Call Me by Your Name (film)

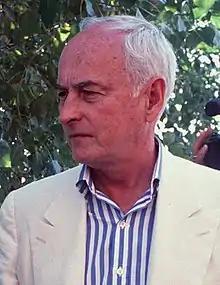
James Ivory, pictured in September 1991, took nine months to write the script, and had been set to co-direct the film.

Two of the film's producers, Peter Spears and Howard Rosenman, saw a galley proof of André Aciman's debut novel "Call Me by Your Name" in 2007 and "optioned" the screen rights before its publication. Rosenman first heard about the book through a friend after acting in "Milk" (2008) and called it "divine". Spears, moved by the novel and believing it deserved a cinematic adaptation, received his first credit as a producer from his work on the film. They invited their friend James Ivory to work as an executive producer on the film adaptation. Spears and Rosenman began production in 2008, but the project was soon trapped in "development hell". The producers met with three sets of directors and writers—among them Gabriele Muccino, Ferzan Özpetek, and Sam Taylor-Johnson—but could not find anyone who would commit to the project. Scheduling filming in Italy during the summer also proved difficult.